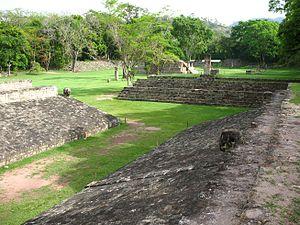
Copán est une ancienne ville maya qui a donné son nom à l'actuelle ville de Copán Ruinas, ainsi qu'à la capitale du département de Copán, situé à l'extrémité ouest du Honduras. Son ancien nom semble avoir été Xukpi, une combinaison des mots «xuk» et «pi».